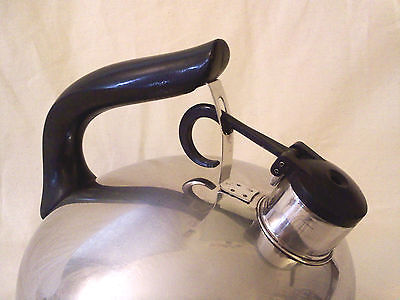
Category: kettle